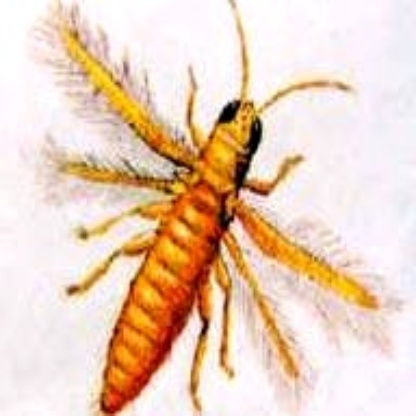
Nhãn: Bọ trĩ ( Thrips )